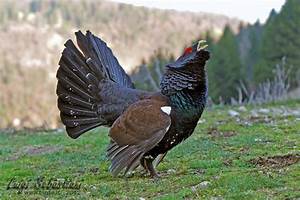
Label: chicken